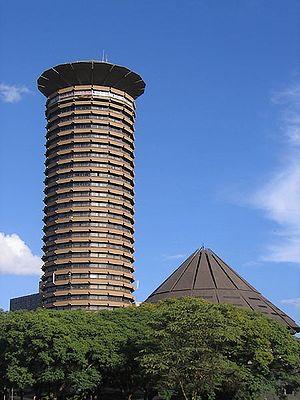
En 2020, la liste des gratte-ciel africains d'au moins 120 mètres de hauteur est la suivante :